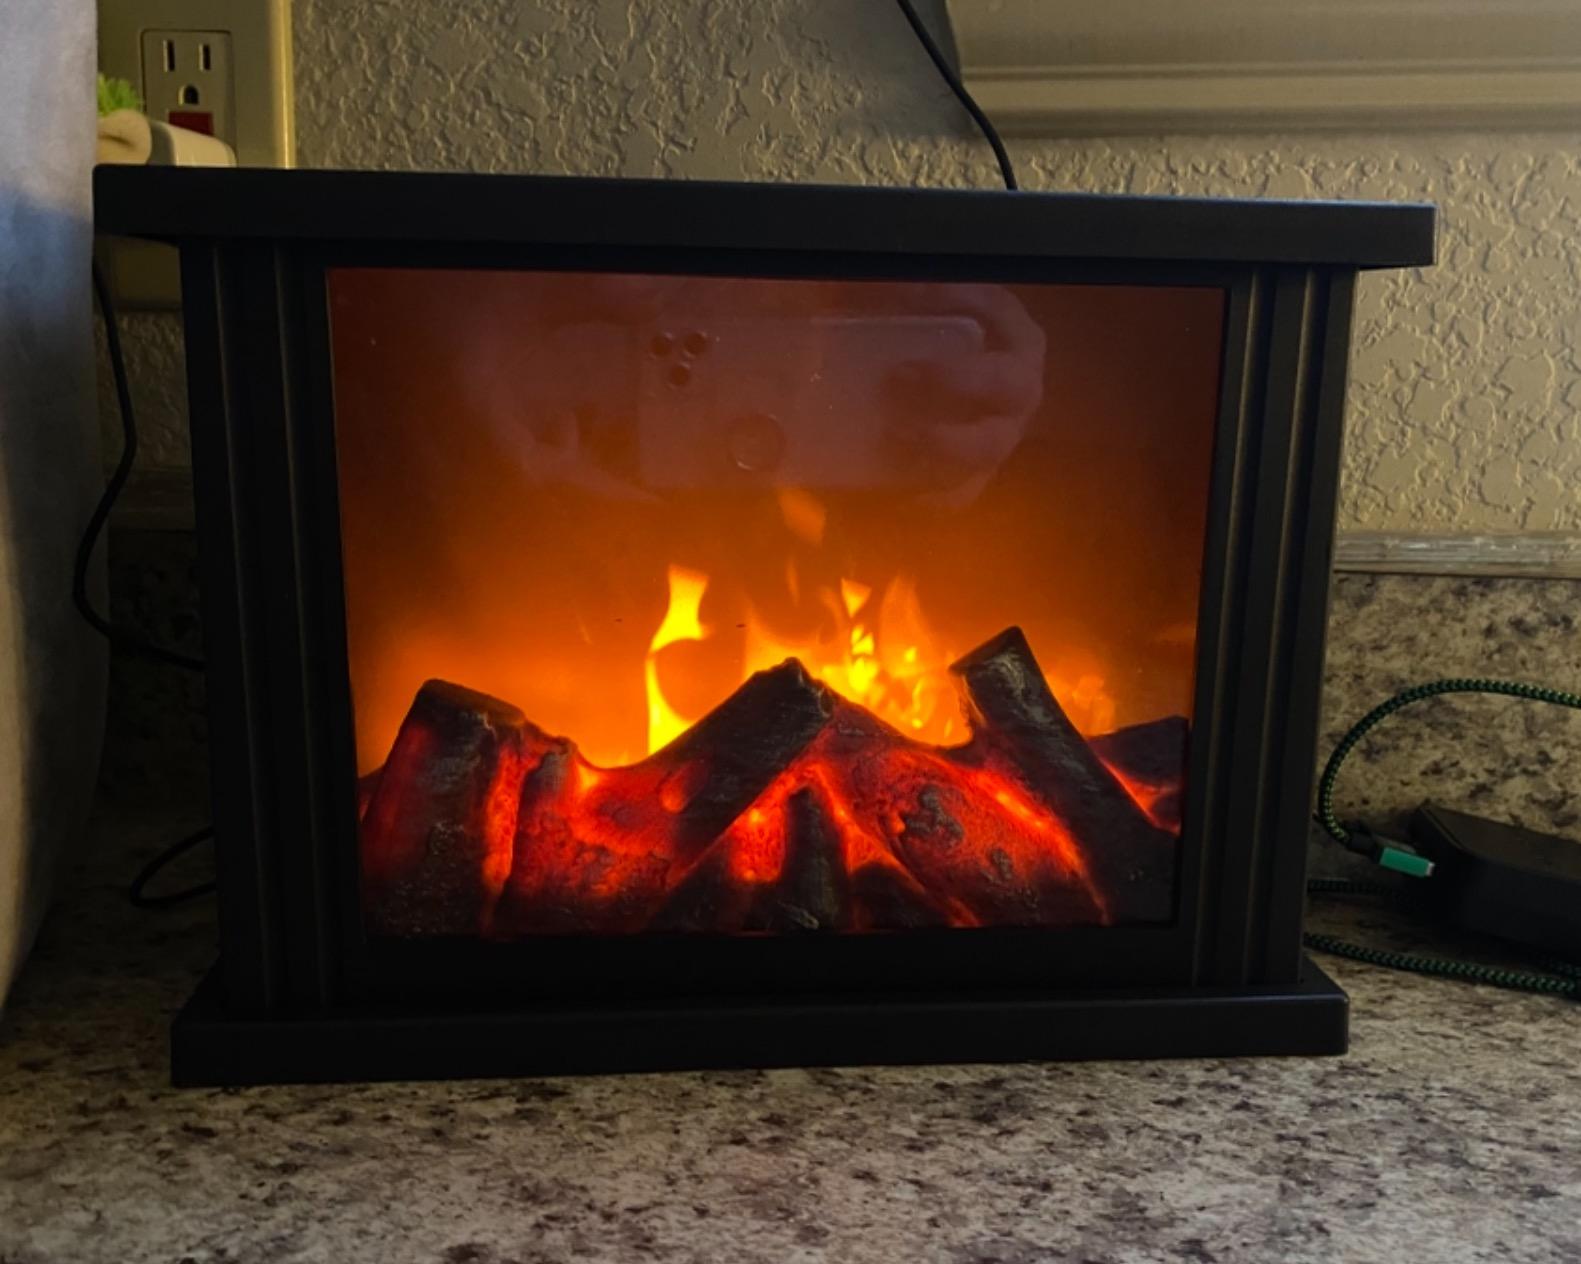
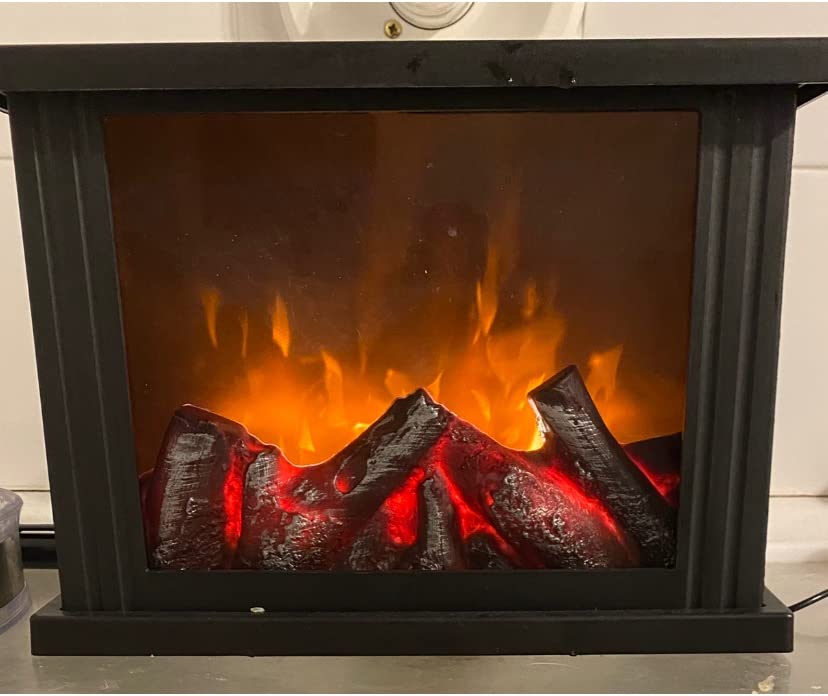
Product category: lantern
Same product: yes